Ministry of Civil Service (Taiwan)

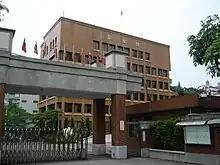
Ministry of Civil Service of the Republic of China

The ministry exercises authority over the employment and discharge, performance evaluation, pay grading, promotion and transfer, insurance, retirement, and compensation for civil servants. The ministry is also responsible for the management of the Public Service Pension Funds as well as the supervision of the Directorate-General of Personnel Administration regarding personnel policy and the oversight of central and local personnel agencies.